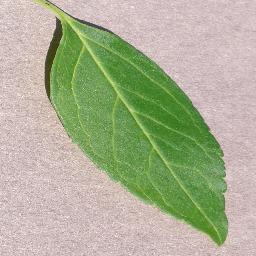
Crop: cherry
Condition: (including_sour)_healthy